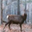
Label: deer